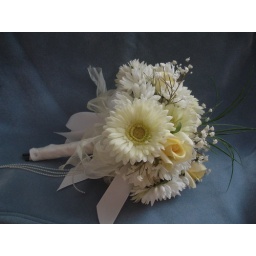
my mother has her own flower arranging business- spawned by her creating my beautiful daisy bouquet!